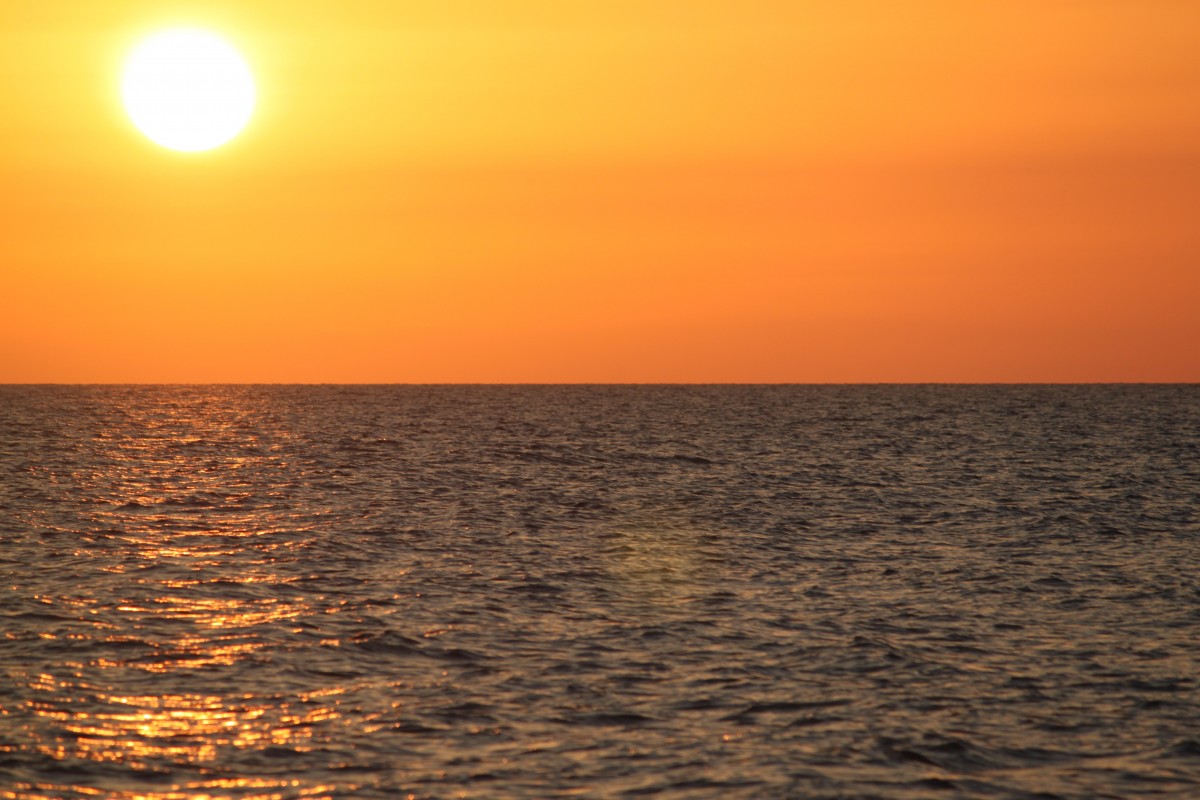
Tags: sea, coast, ocean, horizon, sun, sunrise, sunset, sunlight, morning, shore, dawn, dusk, evening, afterglow